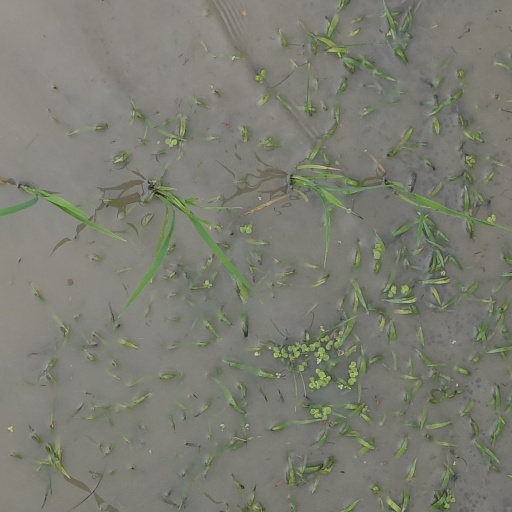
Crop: rice